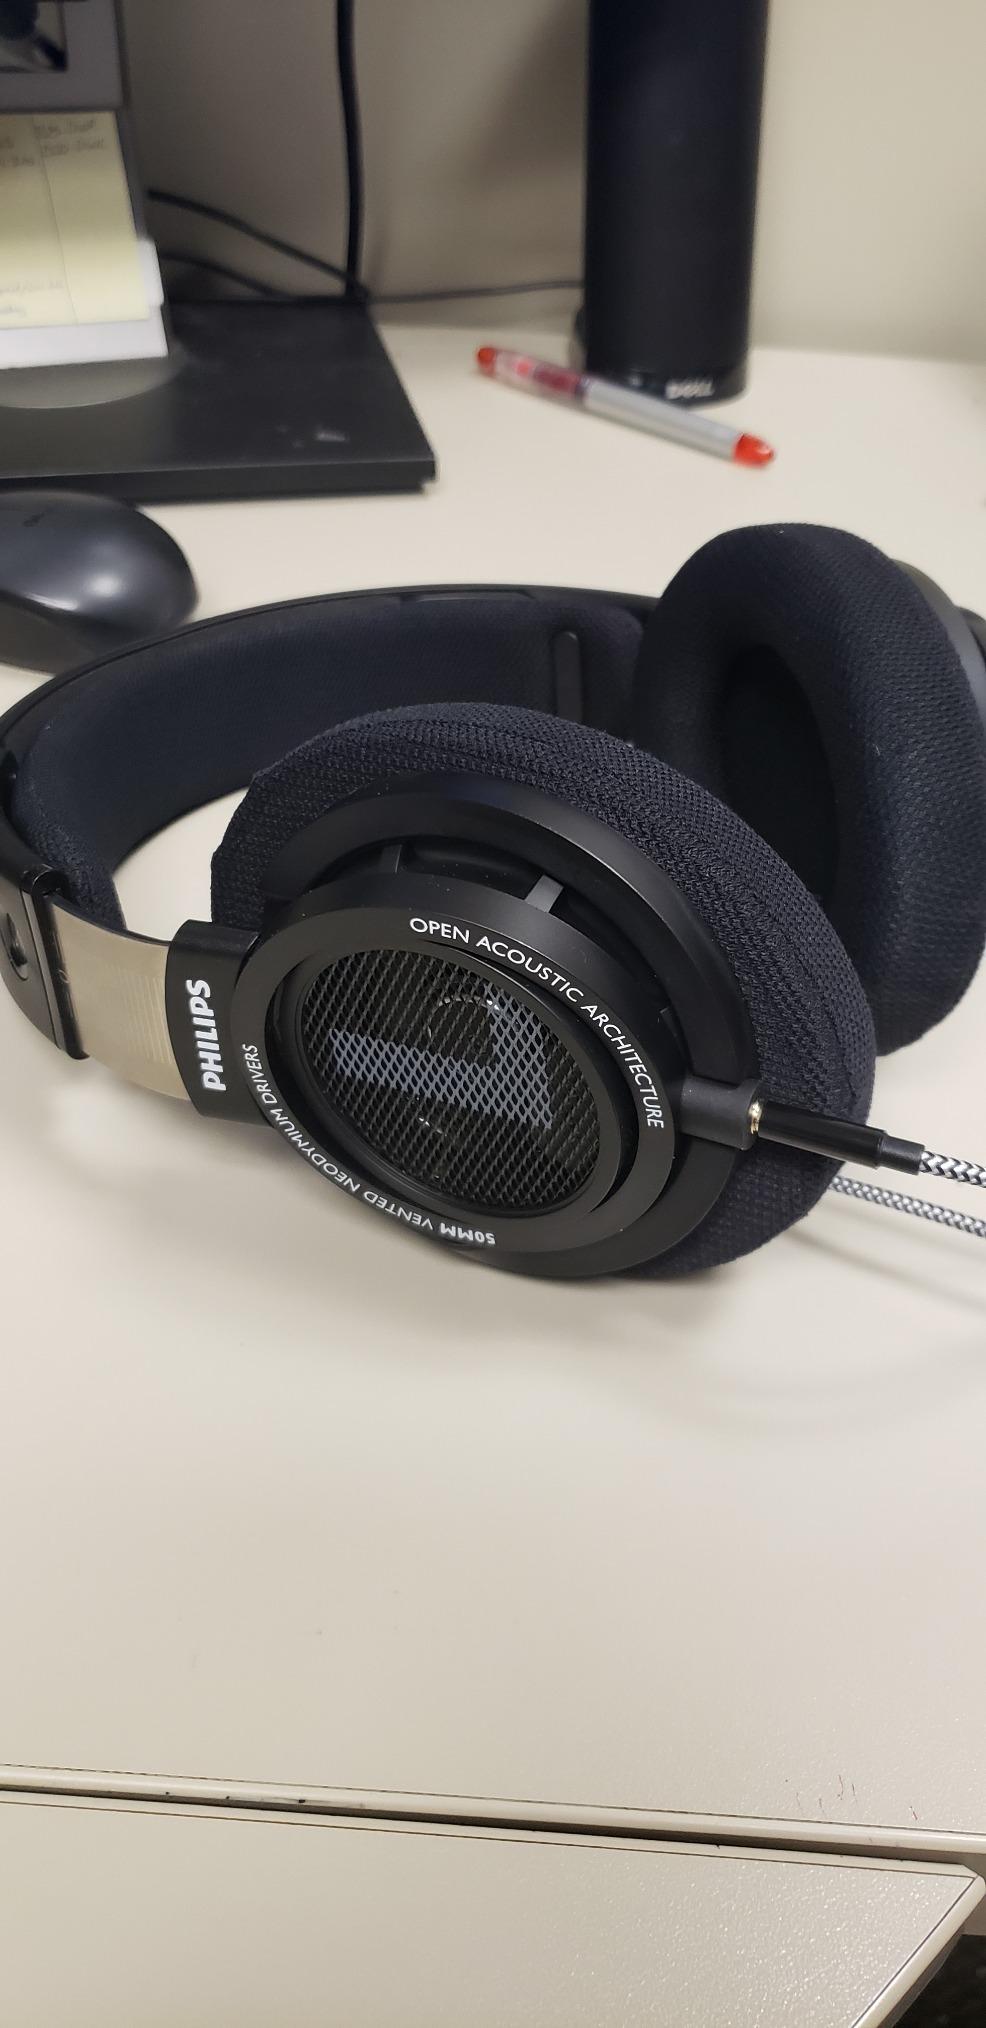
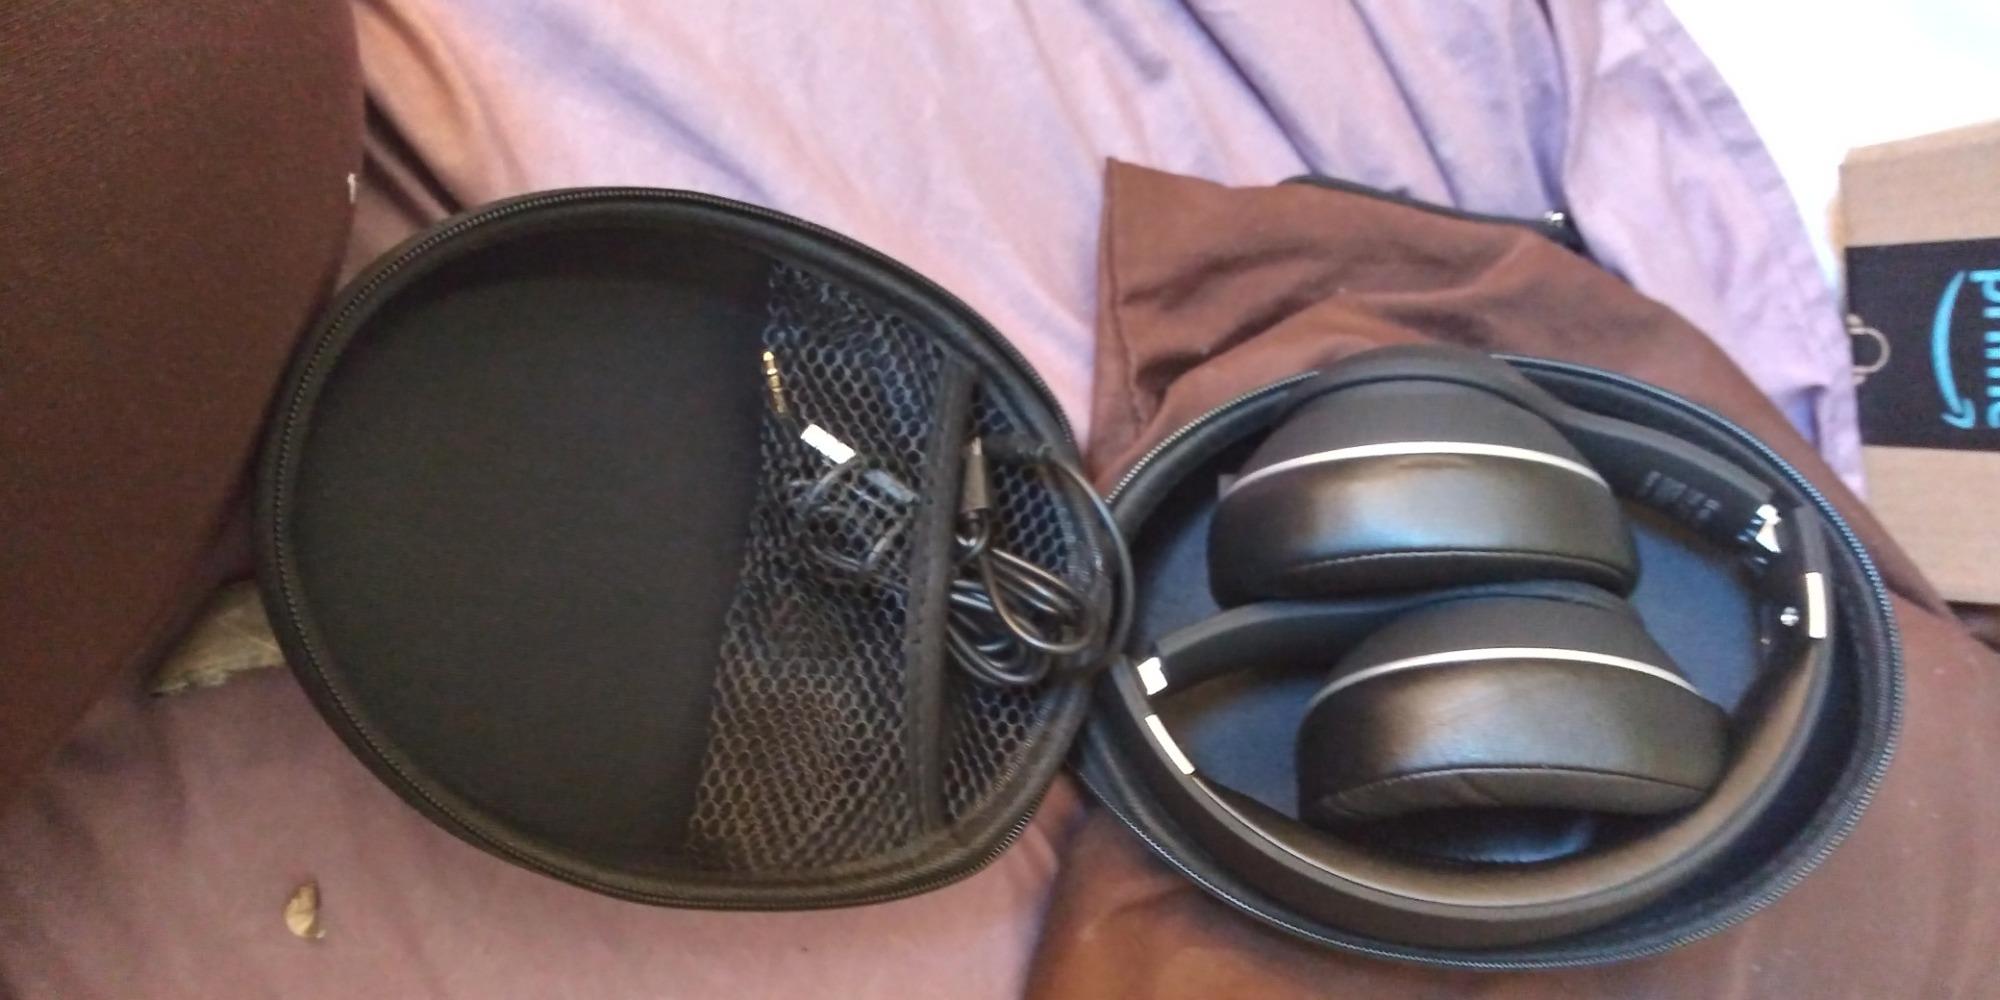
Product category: headphones
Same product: no